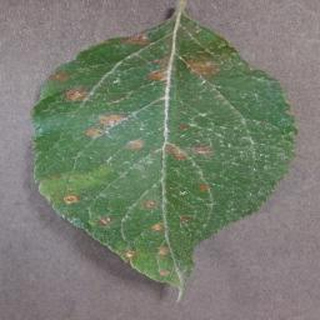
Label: apple_cedar_apple_rust